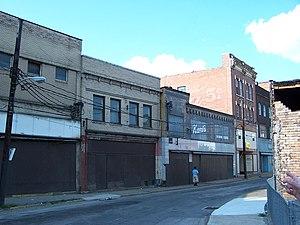
Brownsville est un borough du comté de Fayette en Pennsylvanie aux États-Unis.